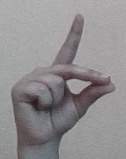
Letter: ta